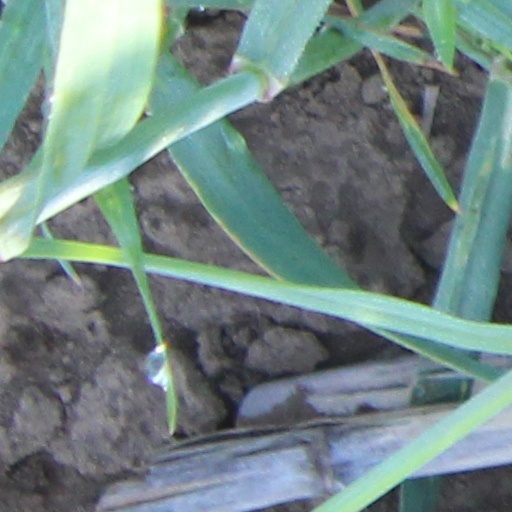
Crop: wheat